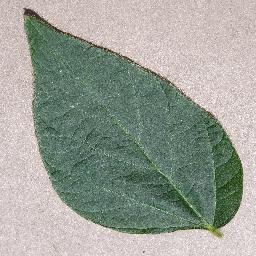
Label: Soybean___healthy